Martha Arendsee

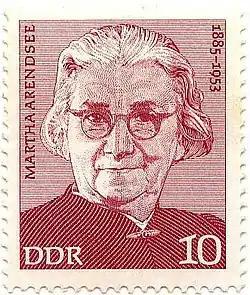
Martha Arendsee

Hulda Martha Arendsee (29 March 1885 – 22 May 1953) was a German politician (KPD) and women's rights activist.